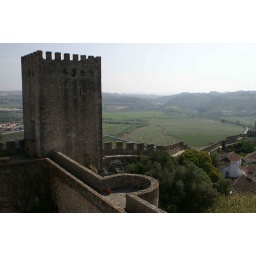
03-27 Obidos, Portugal - Castle walls above our bedroom at the pousada